Hidden Valley, Ventura County, California

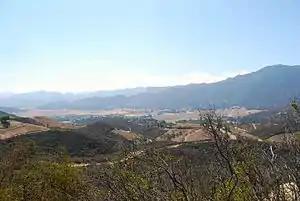
Hidden Valley as seen from Angel Vista, Newbury Park

Hidden Valley is bordered by Lake Sherwood to the east, Newbury Park to the west and north, and the Santa Monica Mountains National Recreation Area to the south. It is located south of the Conejo Valley, near the northwestern border of Los Angeles County.